John Blennerhassett Martin

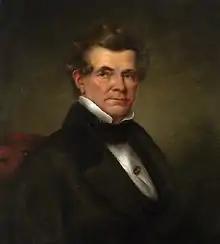
Portrait of Virginia governor John M. Patton, by Martin

John Blennerhassett Martin (September 5, 1797 – October 27, 1857), was an American painter, engraver and lithographer.